Answer in natural language. Which object is closer to Window (highlighted by a red box), Television (highlighted by a blue box) or glass metal tv stand (highlighted by a green box)? Choose between the following options: glass metal tv stand (highlighted by a green box) or Television (highlighted by a blue box)
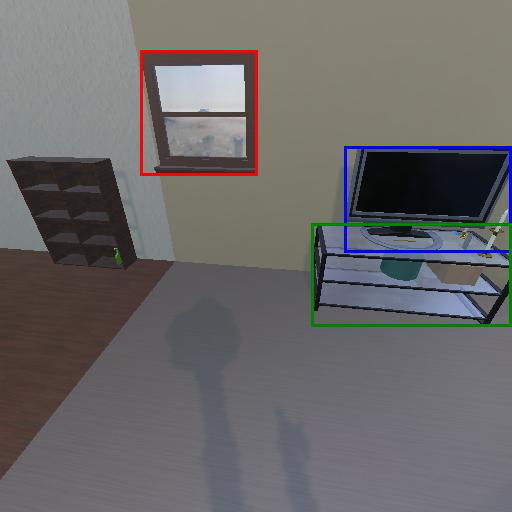
<answer>Television (highlighted by a blue box)</answer>